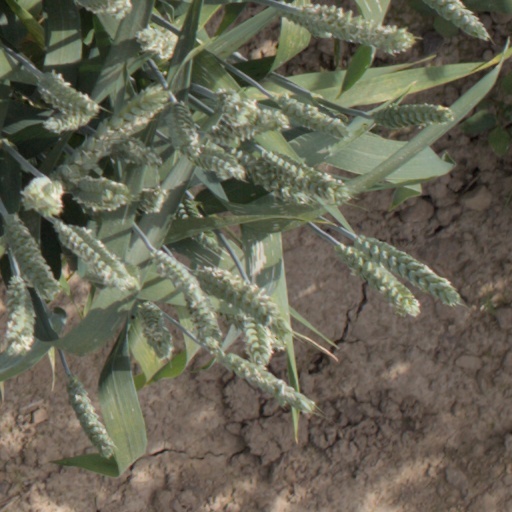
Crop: wheat